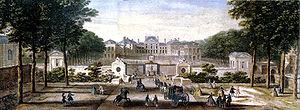
Le château de Sceaux, meilleur bordel de Versailles
Anne-Louise-Bénédicte de Bourbon dite « Mademoiselle d’Enghien » puis « Mademoiselle de Charolais », duchesse du Maine, est une princesse française née à Paris 8 novembre 1676 et morte dans la même ville le 23 janvier 1753. Elle fut également, par son mariage, princesse consort de Dombes.
Le parc de Sceaux, ensemble du domaine de Sceaux, est propriété du département des Hauts-de-Seine et son parc s'étend sur les territoires des communes de Sceaux et d'Antony.
François-Marie Arouet, dit Voltaire, né le 21 novembre 1694 à Paris et mort dans la même ville le 30 mai 1778, est un écrivain, philosophe et homme d'affaires français qui a marqué le XVIIIᵉ siècle.